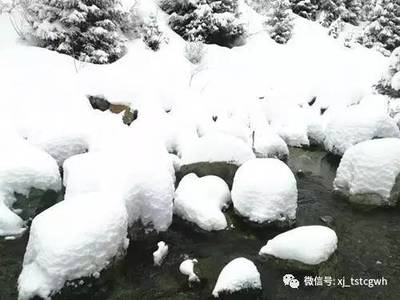
Weather: snow or frosty